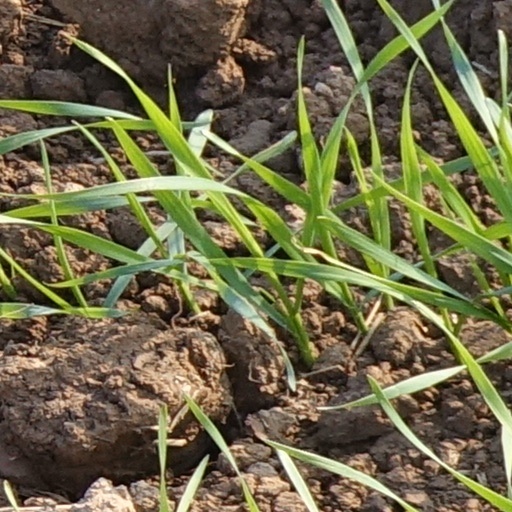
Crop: wheat